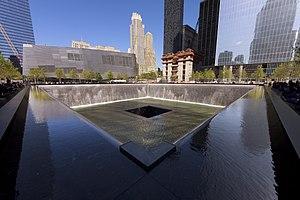
Le mémorial du 11 septembre, de manière formelle le Mémorial et musée national du 11 septembre est un mémorial et un musée américain situé sur le site des anciennes tours jumelles du World Trade Center, dans le sud de Manhattan à New York. Principalement constitué par l'empreinte des deux tours détruites, il a été construit en mémoire de toutes les victimes des attentats du 11 septembre 2001, celles contre les tours du World Trade Center mais aussi celles du Pentagone et de Shanksville. Il sert également de nouveau mémorial pour l'attentat de 1993 contre le complexe, le précédent ayant été détruit lors de l'effondrement des Twin Towers.